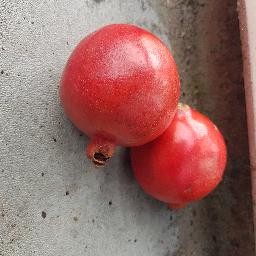
Fruit: Pomegranate
Quality: Good